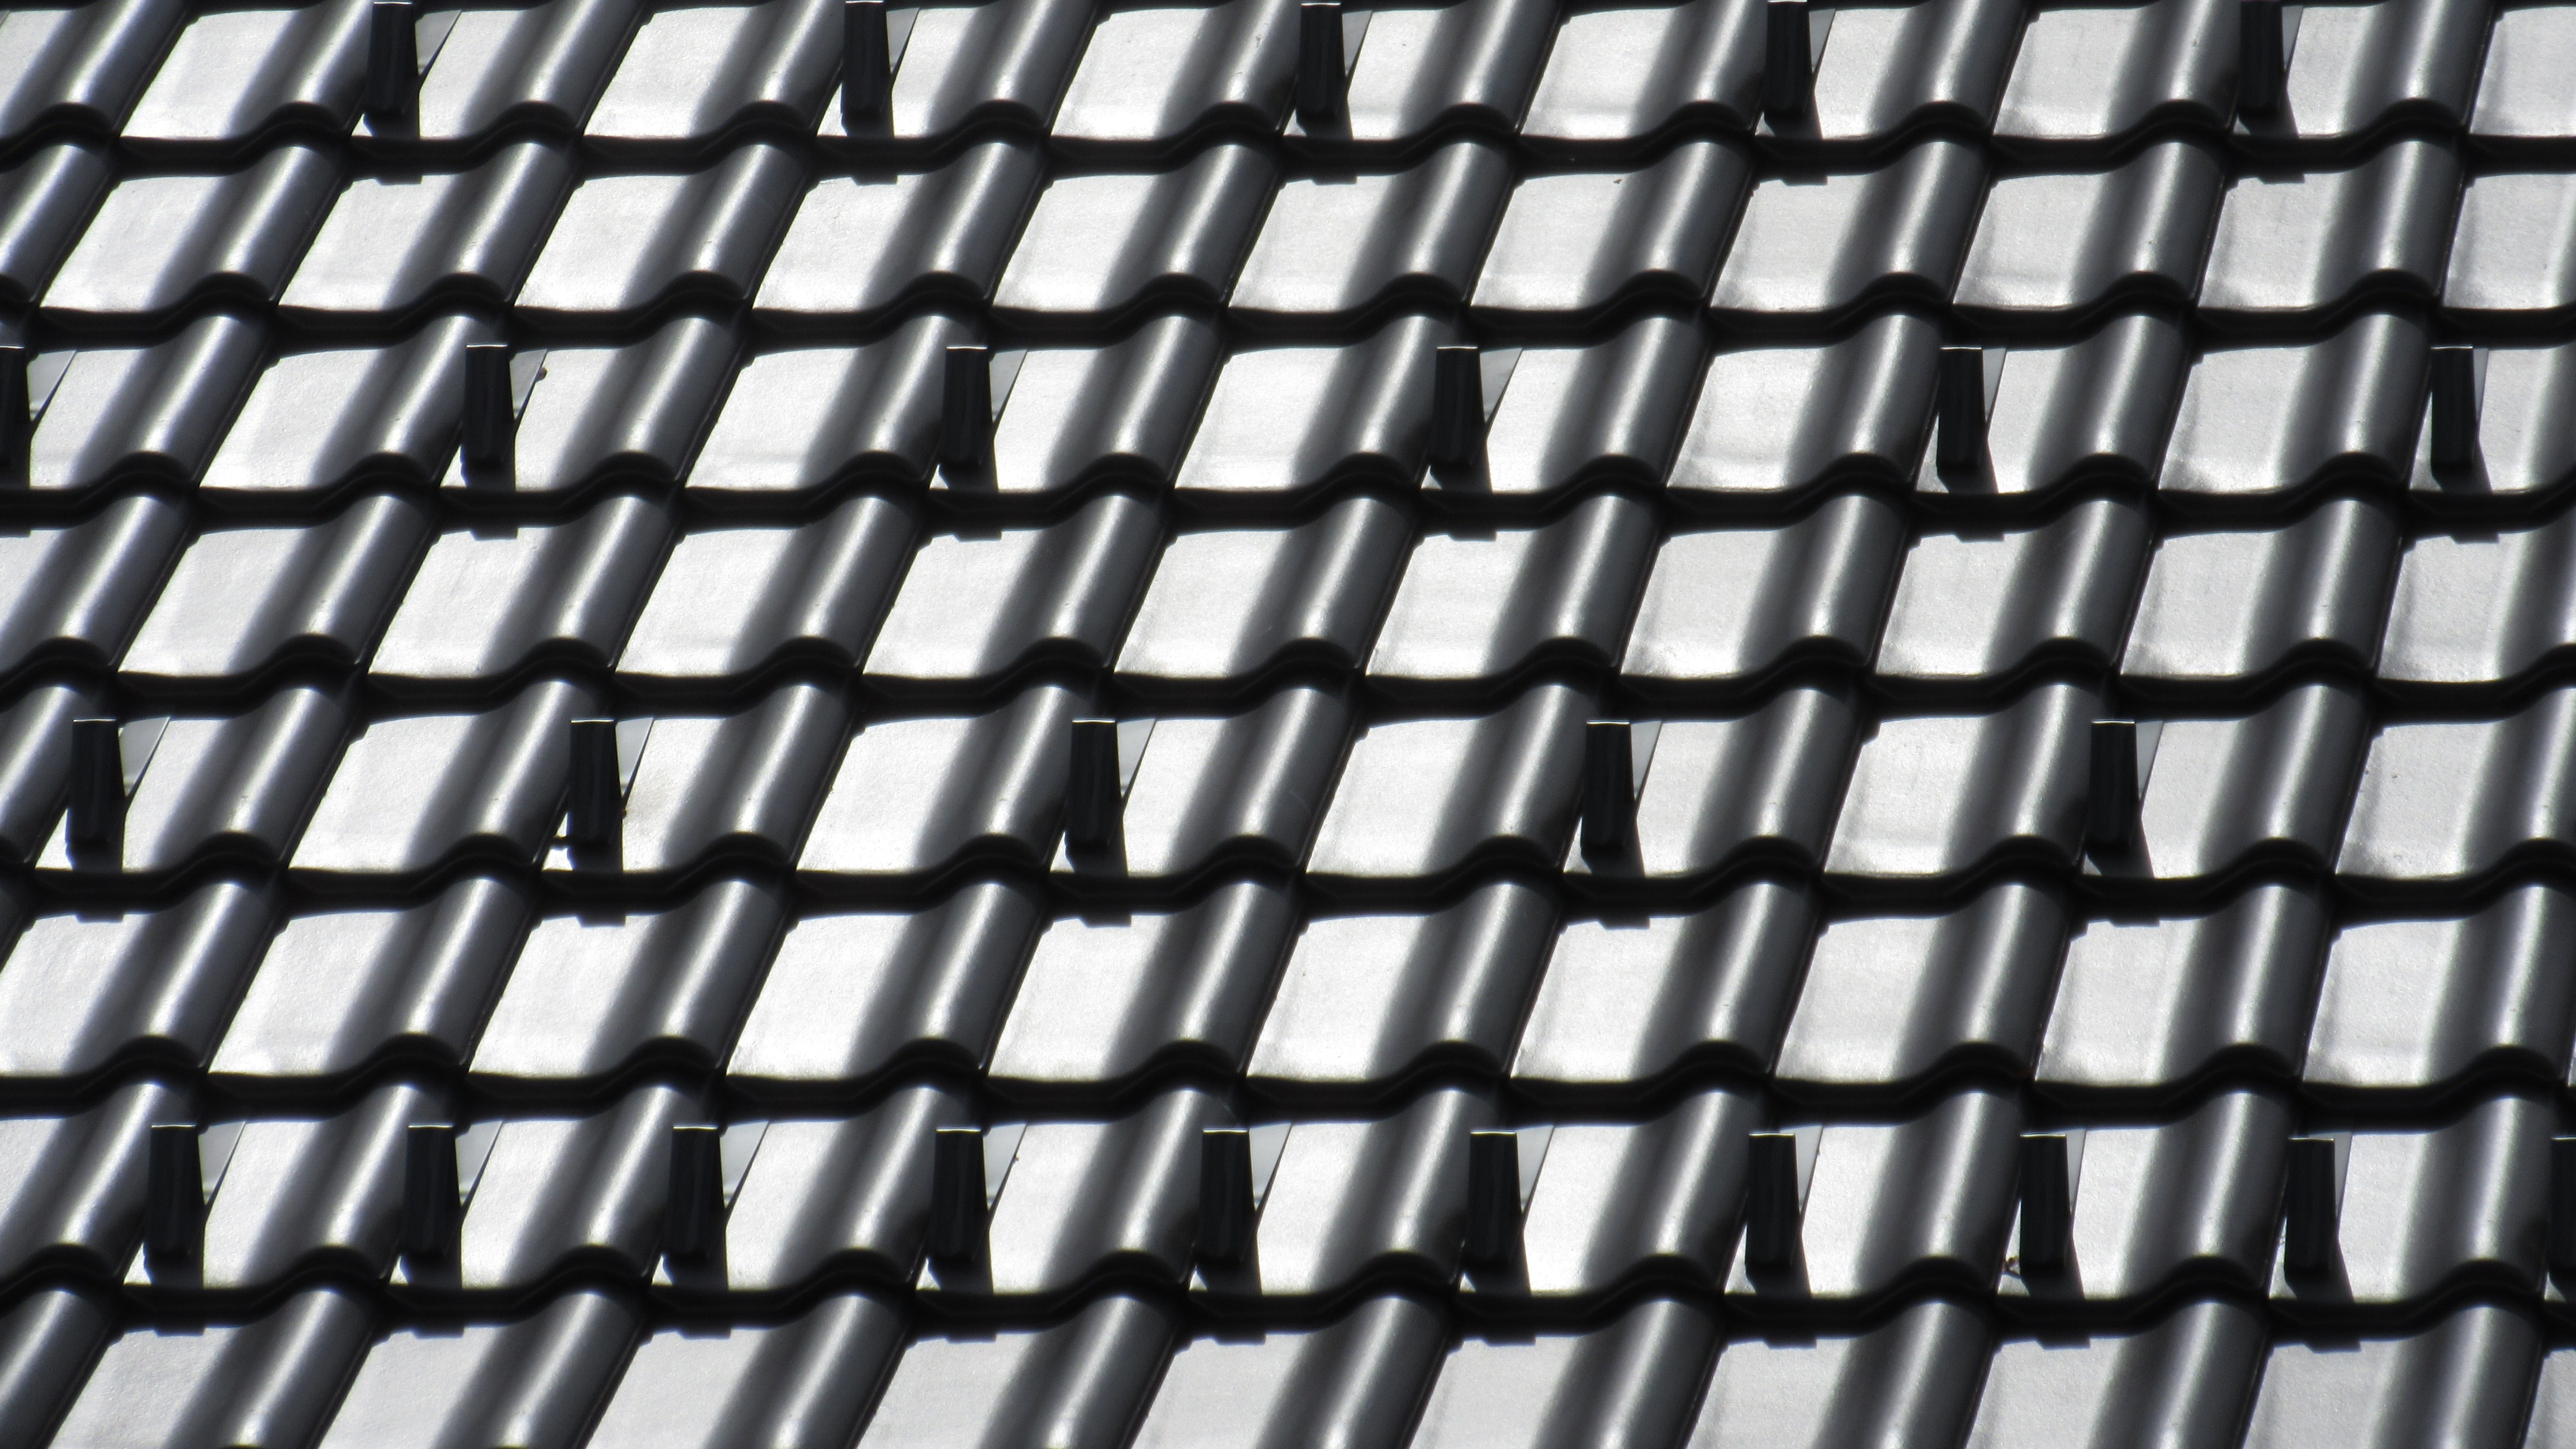
light, abstract, structure, roof, home, pattern, line, metal, shadow, tile, contrast, brick, material, circle, font, art, background, design, mesh, house roof, flooring